Namsadang cant

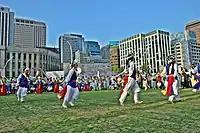
A performance by members of a Namsadang, the traditional users of this jargon.

The Namsadang cant was a cant, or secret language, used by members of the Korean Namsadang performance art troupes. Although once widely used, decline in popularity of these troupes in the 20th century have led to much of the original jargon being forgotten, with only certain words surviving from those who remember parts and words from the jargon, who were often older or retired members of these troupes. Currently, with the re-establishment of the troupe Anseong, where the Namsadang originate from, there has been some renewed interest in the art, and thus the revival of the use and knowledge of some words in the community.